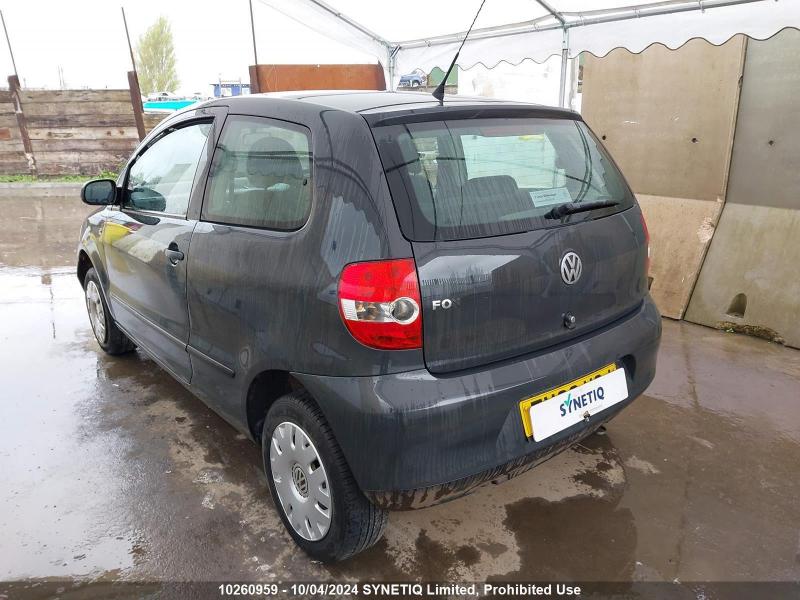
Aucun dommage détecté.
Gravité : aucun